Rose Mofford

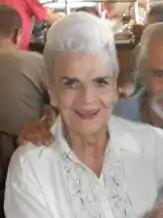
Mofford in 2012

Rose Mofford (née Perica; June 10, 1922September 15, 2016) was an American civil servant and politician of the Democratic Party who served as the 18th governor of Arizona from 1988 to 1991. Her career in state government spanned 51 years, beginning as a secretary and working her way up the ranks to become the state's first female secretary of state, serving from 1977 to 1988, and the state's first female governor.